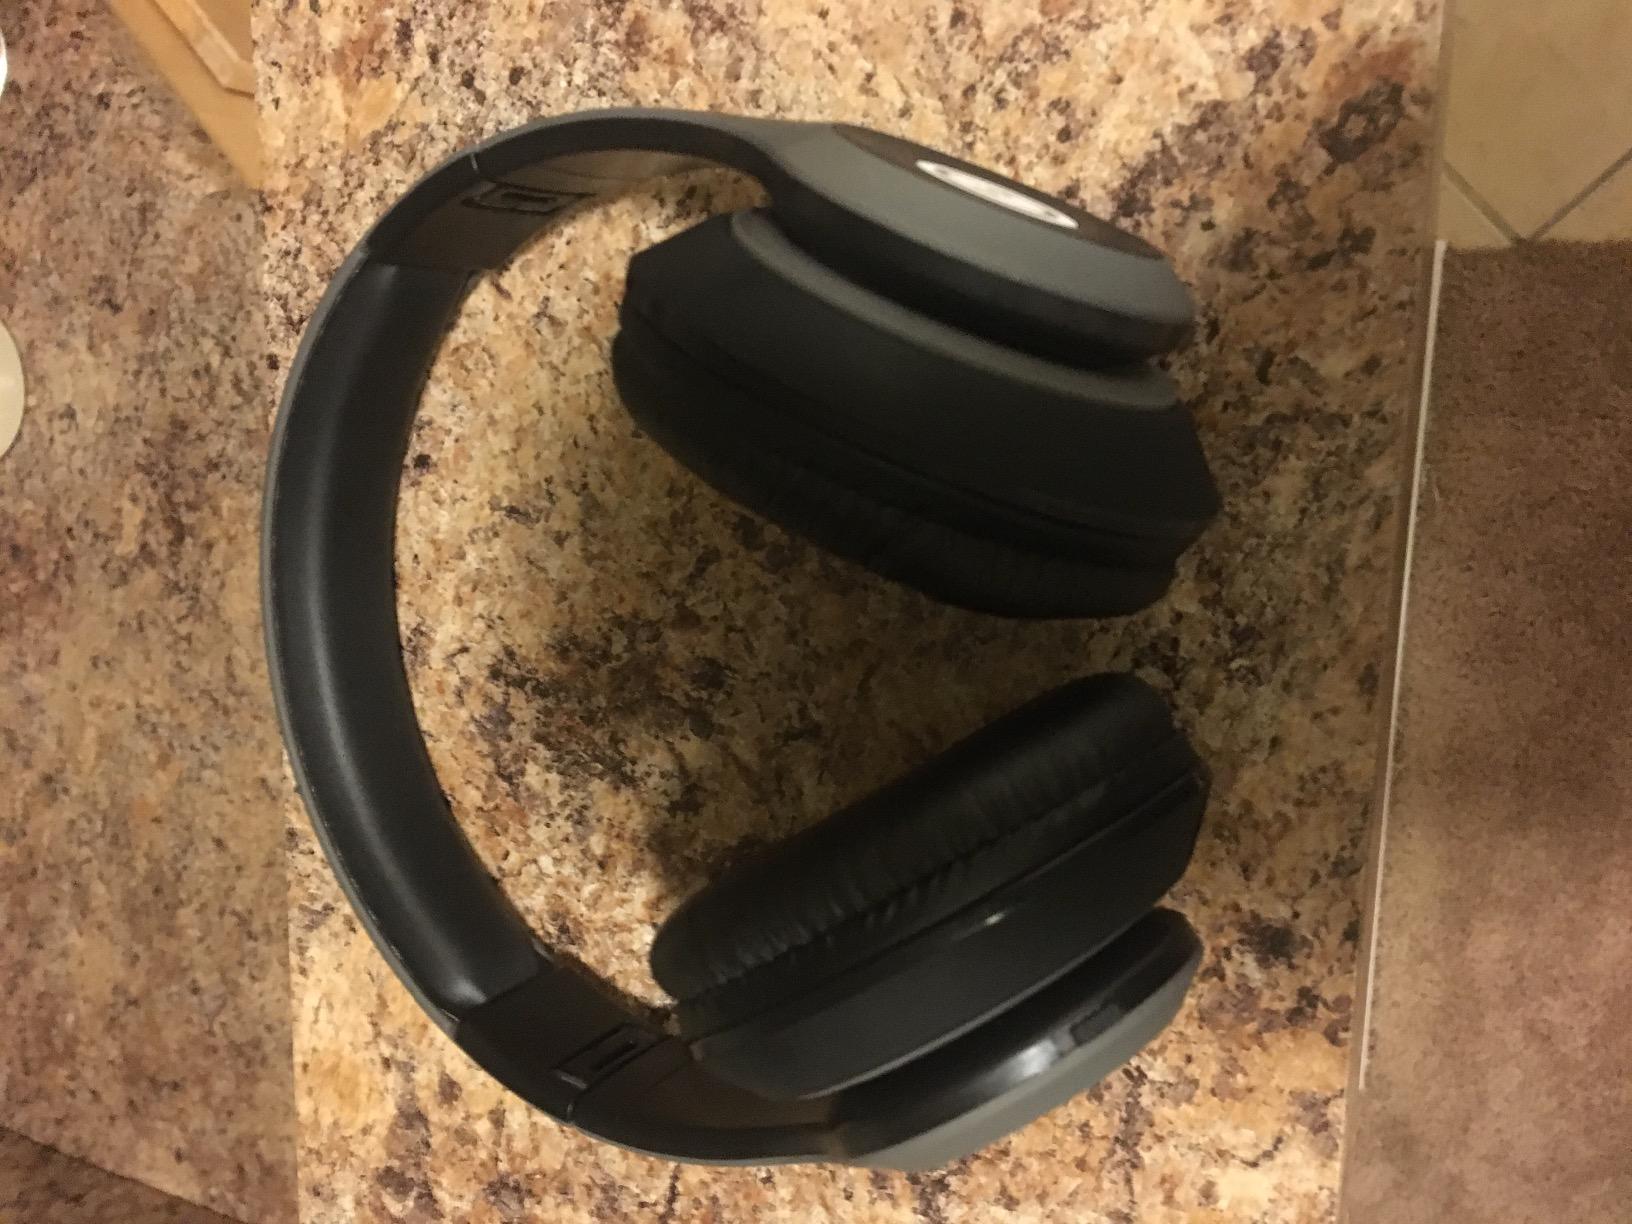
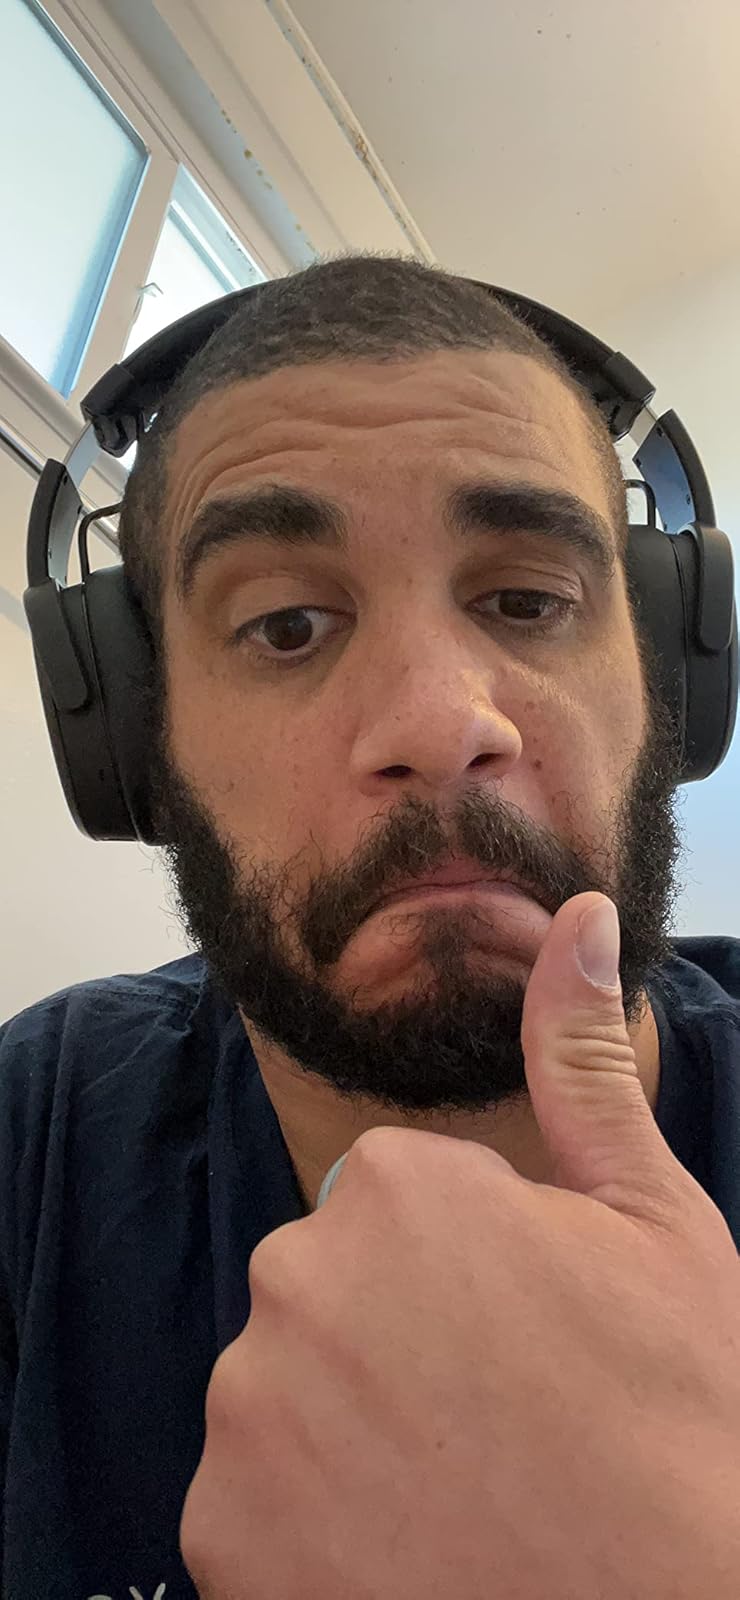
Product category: headphones
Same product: no